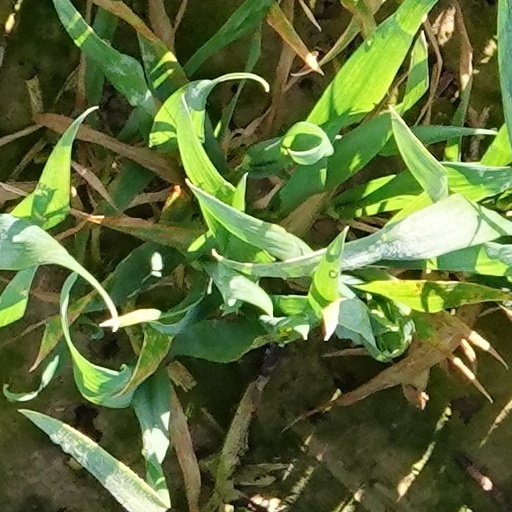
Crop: wheat